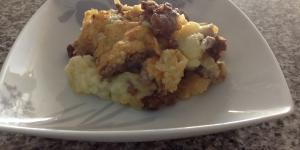
torta de batata y carne